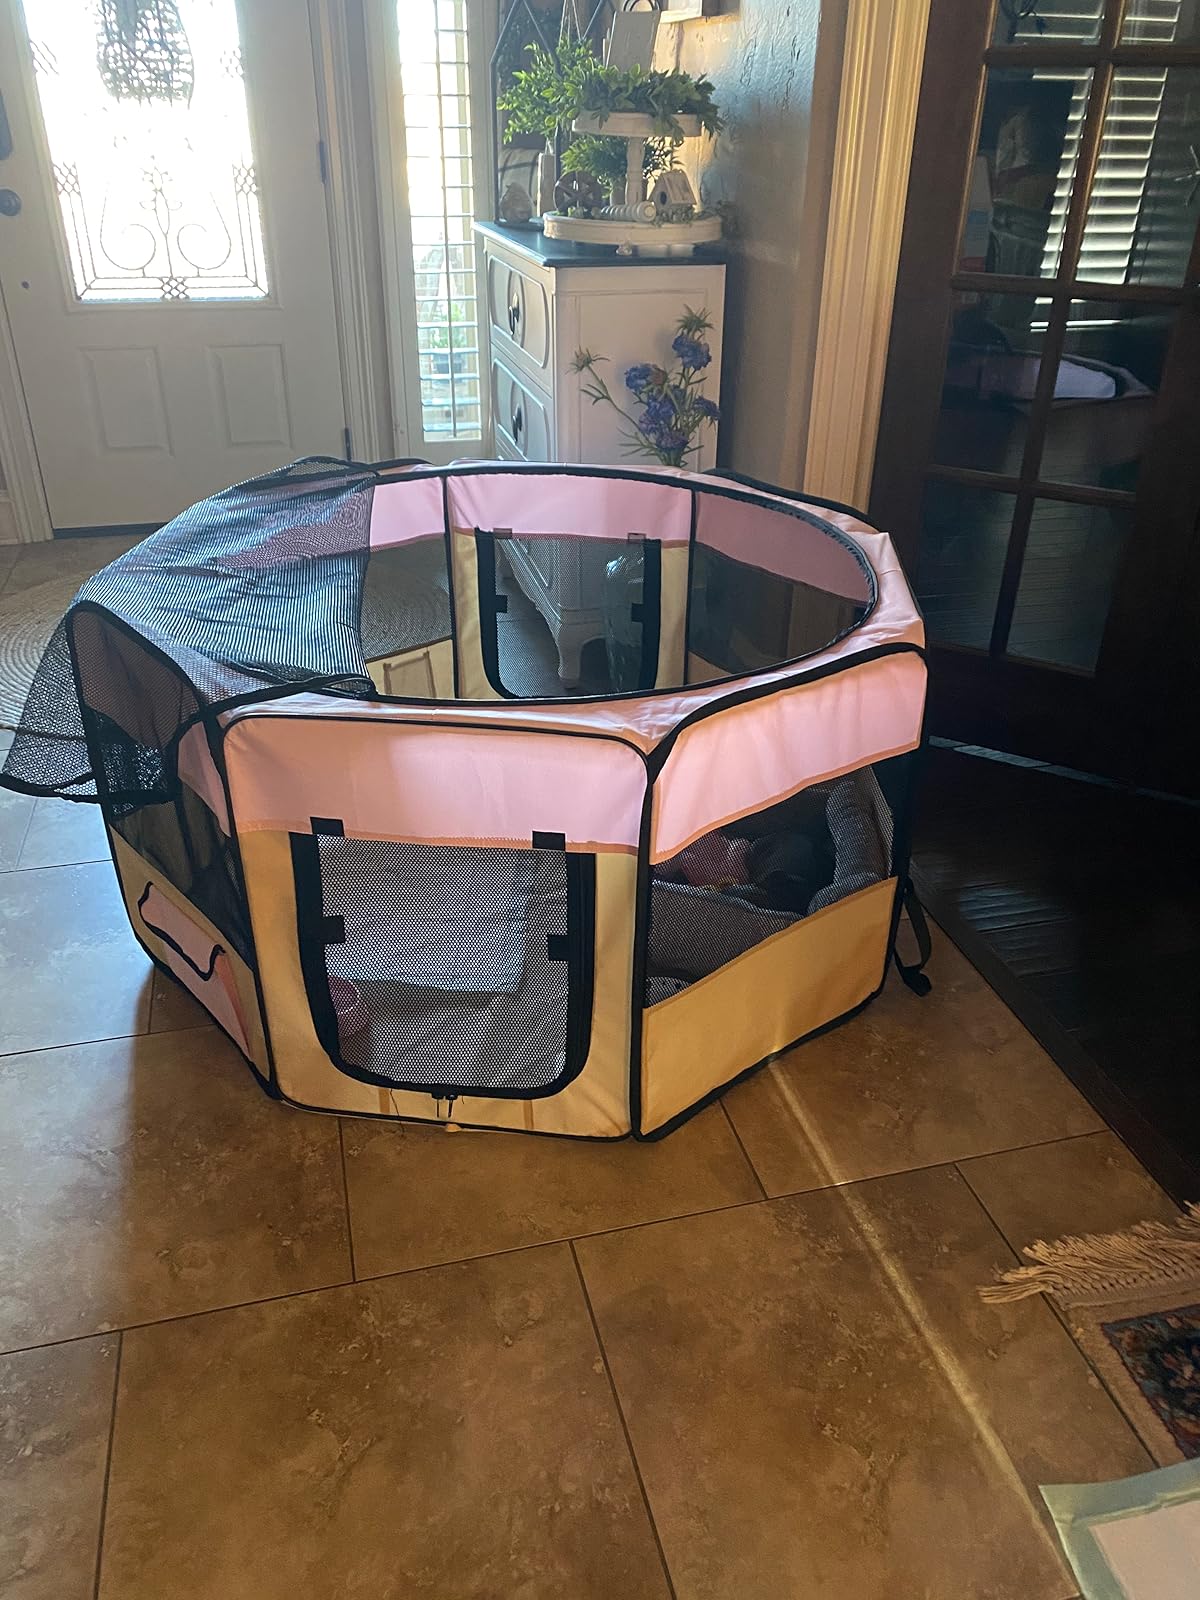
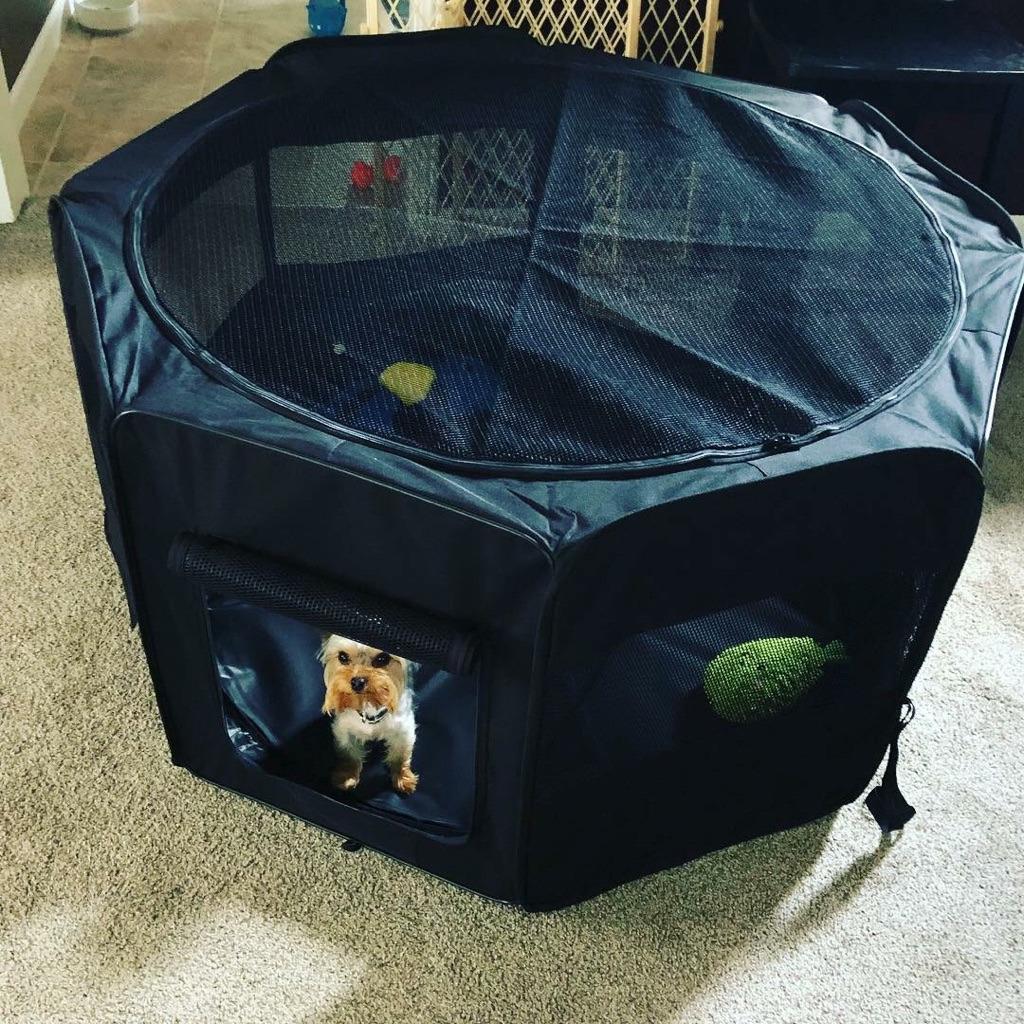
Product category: items_kennel
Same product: no